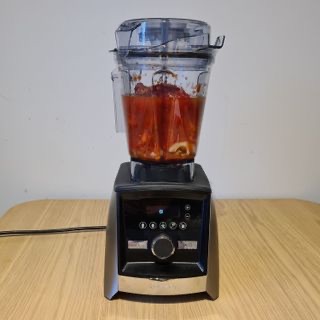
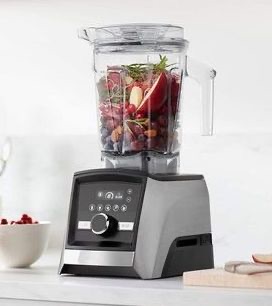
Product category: items_blender
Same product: yes